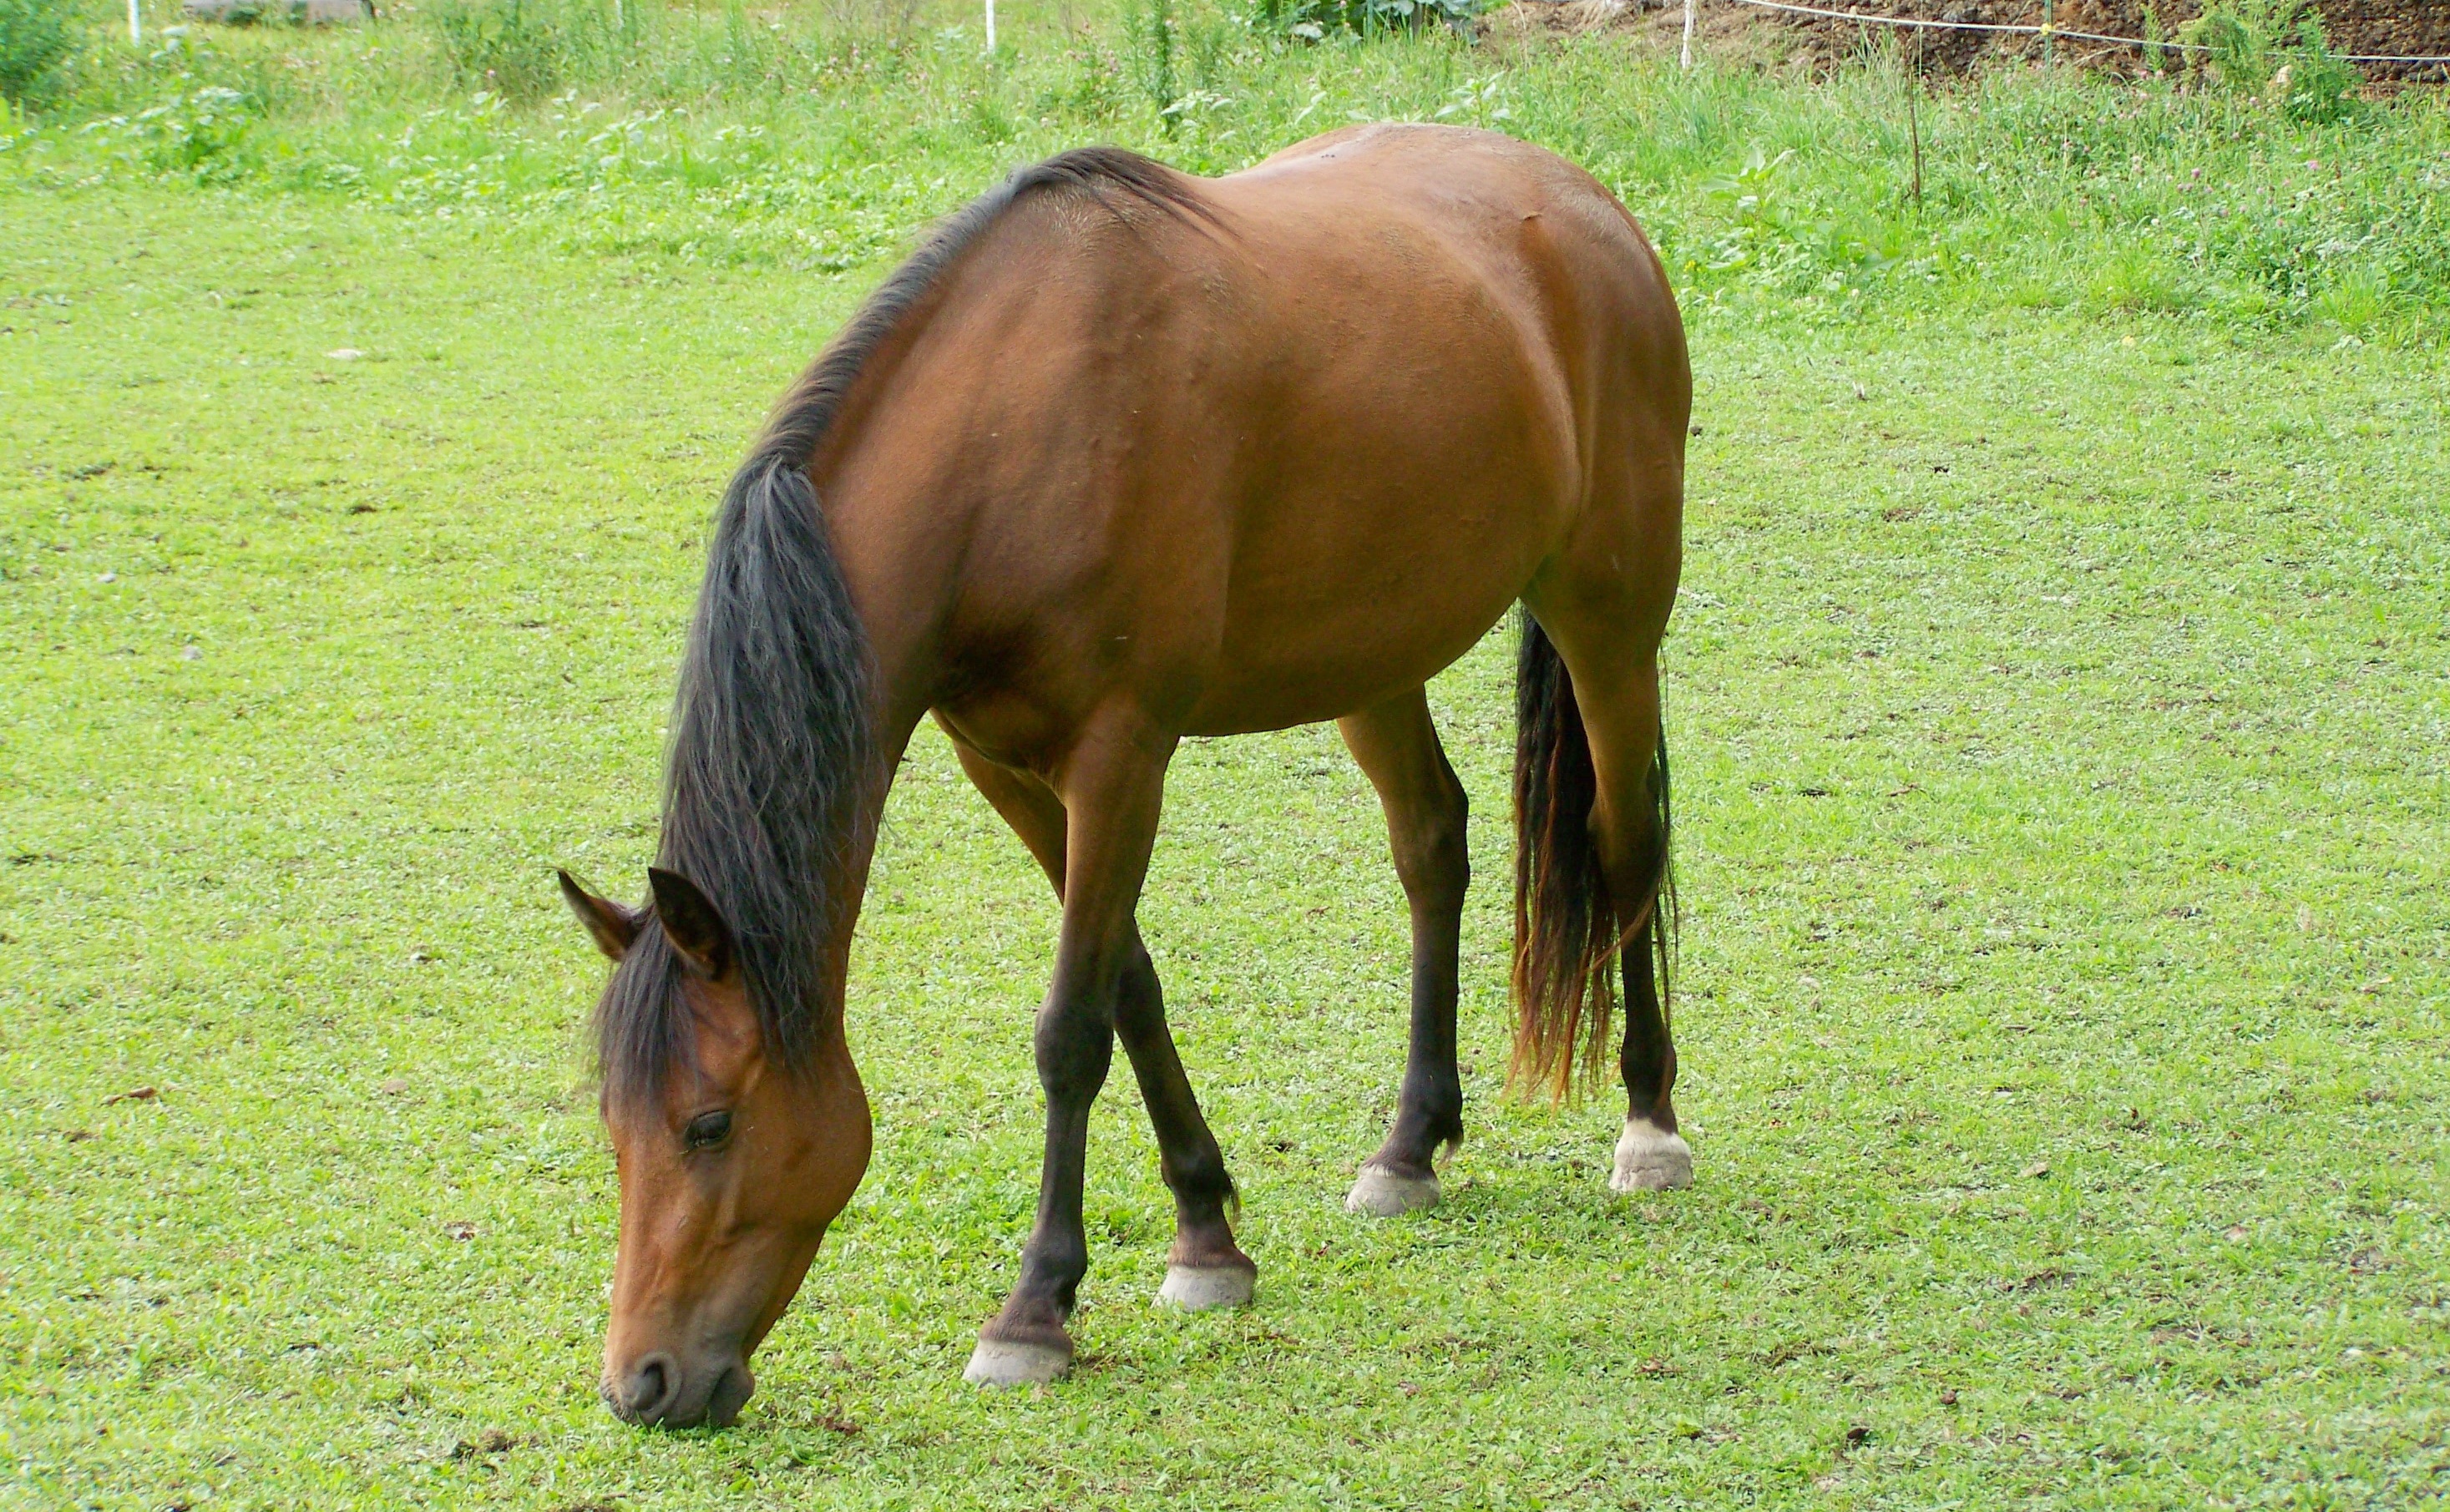
grass, meadow, prairie, herd, pasture, grazing, horse, mammal, stallion, mane, fauna, grassland, vertebrate, mare, foal, colt, browse, pack animal, brown horse, hoofed animals, horse like mammal, mustang horse